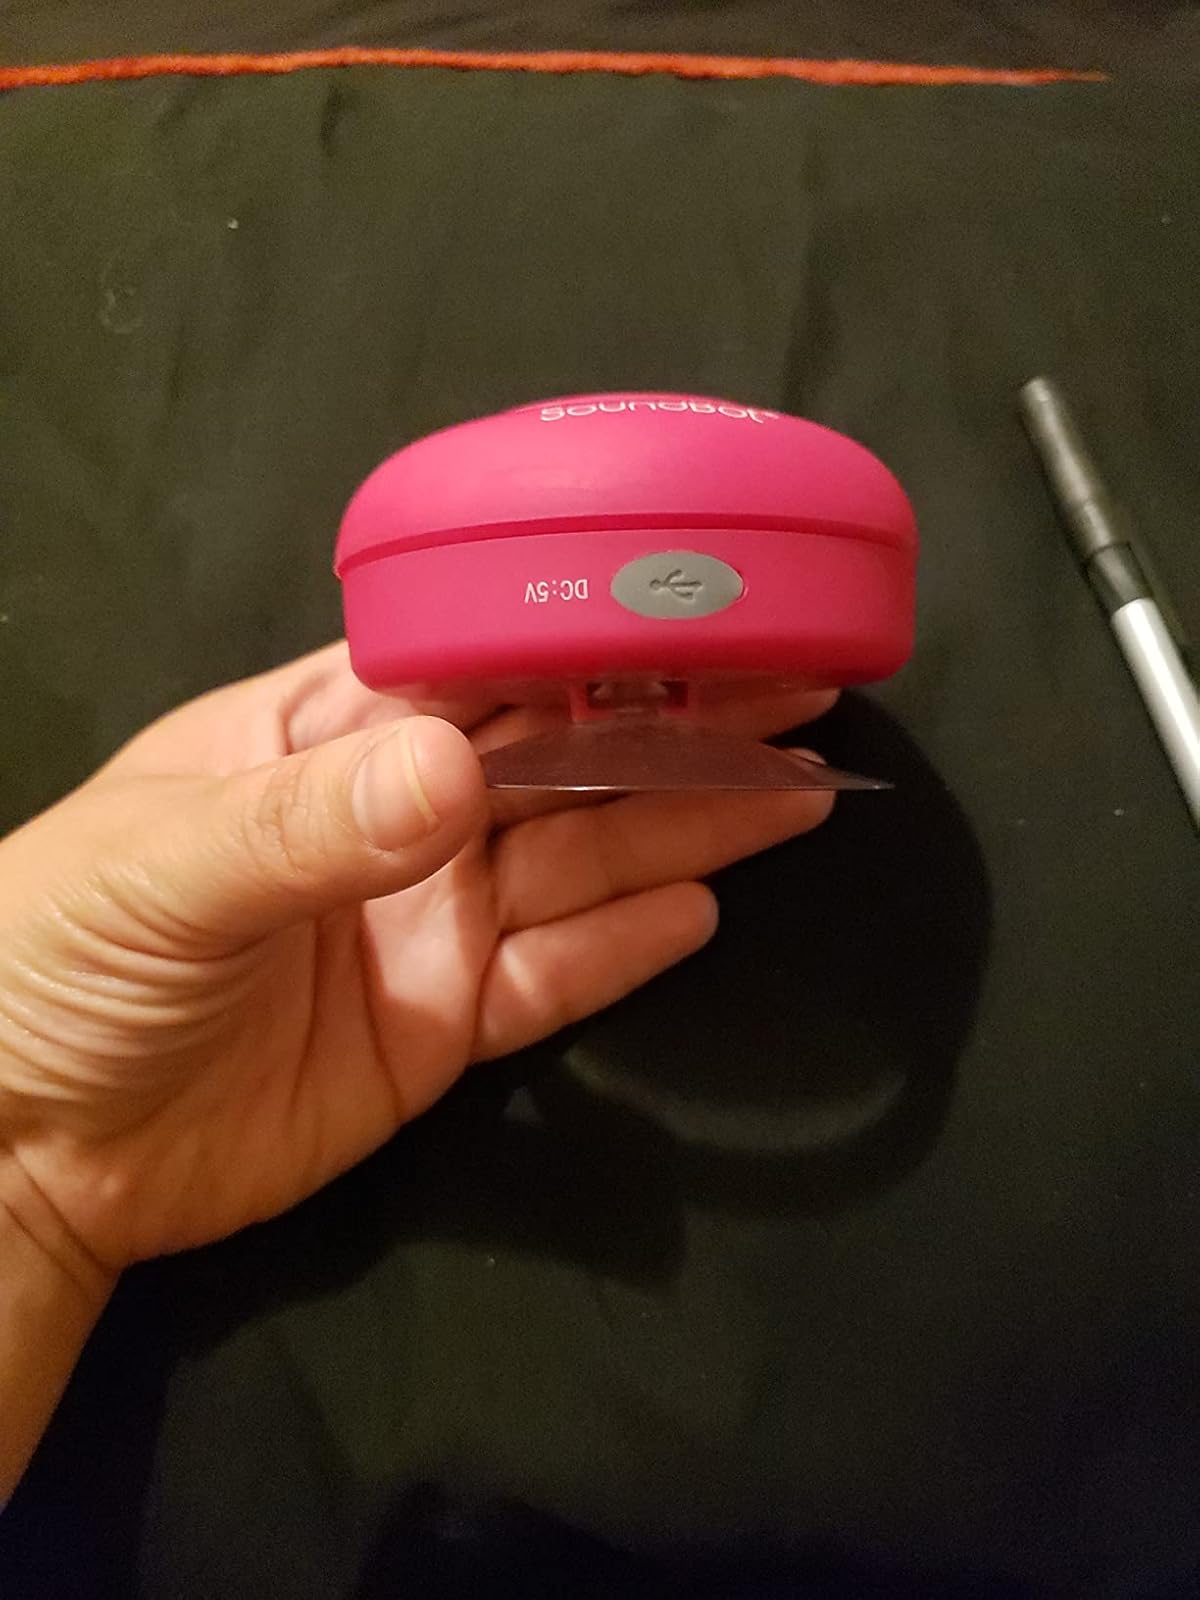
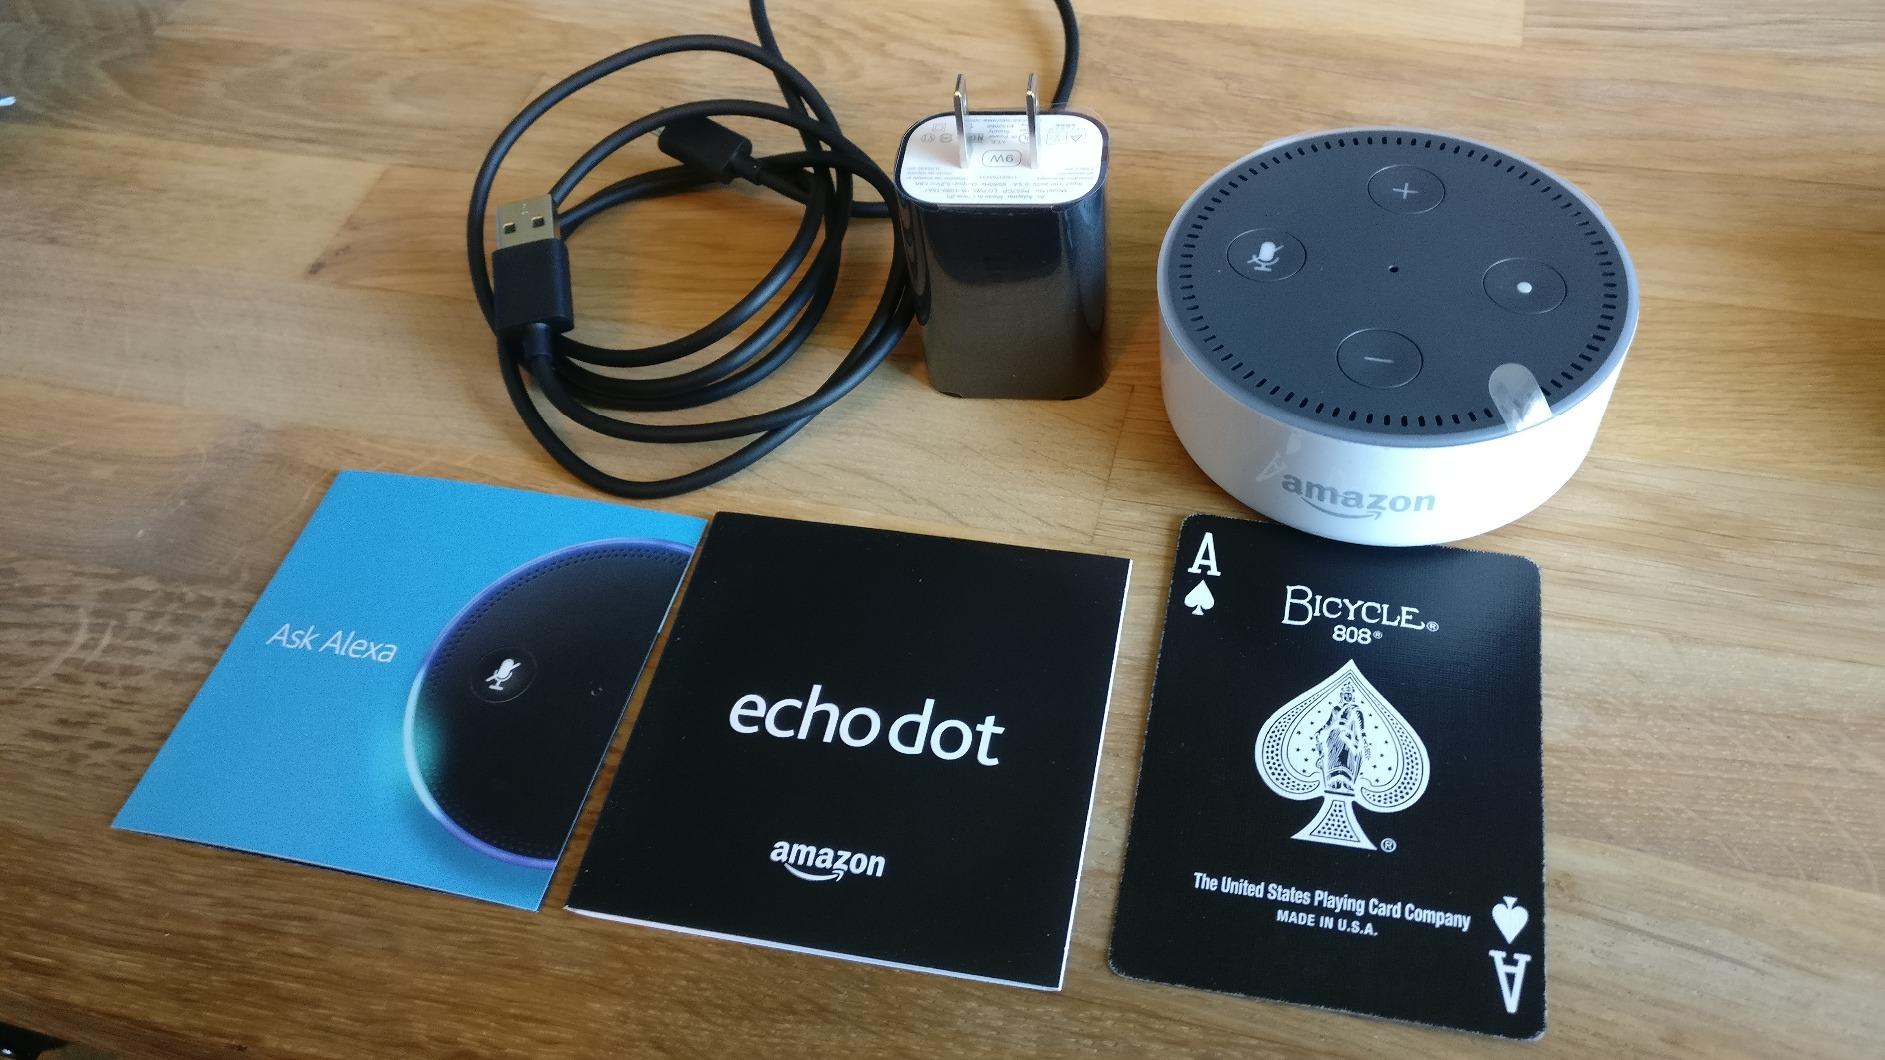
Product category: speaker
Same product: no